96th Street station (Second Avenue Subway)

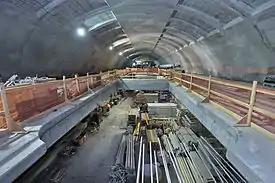
Station cavern construction in December 2014

A ceremonial ground-breaking for the Second Avenue Subway was held on April 12, 2007, three blocks north of the station. The contractor prepared the initial construction site at 96th Street on April 23, 2007. A TBM was originally expected to arrive six to eight months after construction began, but the utility relocation and excavation required to create its "launch box" delayed its deployment from 96th Street down to 63rd Street until May 2010. The forced evacuation of two buildings near the 96th Street station delayed the contractor's plan to use controlled blasting to remove bedrock in the southern section of the launch box. The station itself could not be bored because of the soft soil there. Instead, slurry or diaphragm walls, wide and long and about deep, were built alongside the sections between East 93rd and 95th Streets. Between East 91st and 93rd Streets, where the rock becomes shallower, secant piles did the same work at shallower depths. Earth excavation was conducted between walls once they were installed, and box structures were built using a bottom-up construction method. Temporary decking constituted the top of the boxes, and the decking both braced the excavation and supported the walls and Second Avenue traffic.